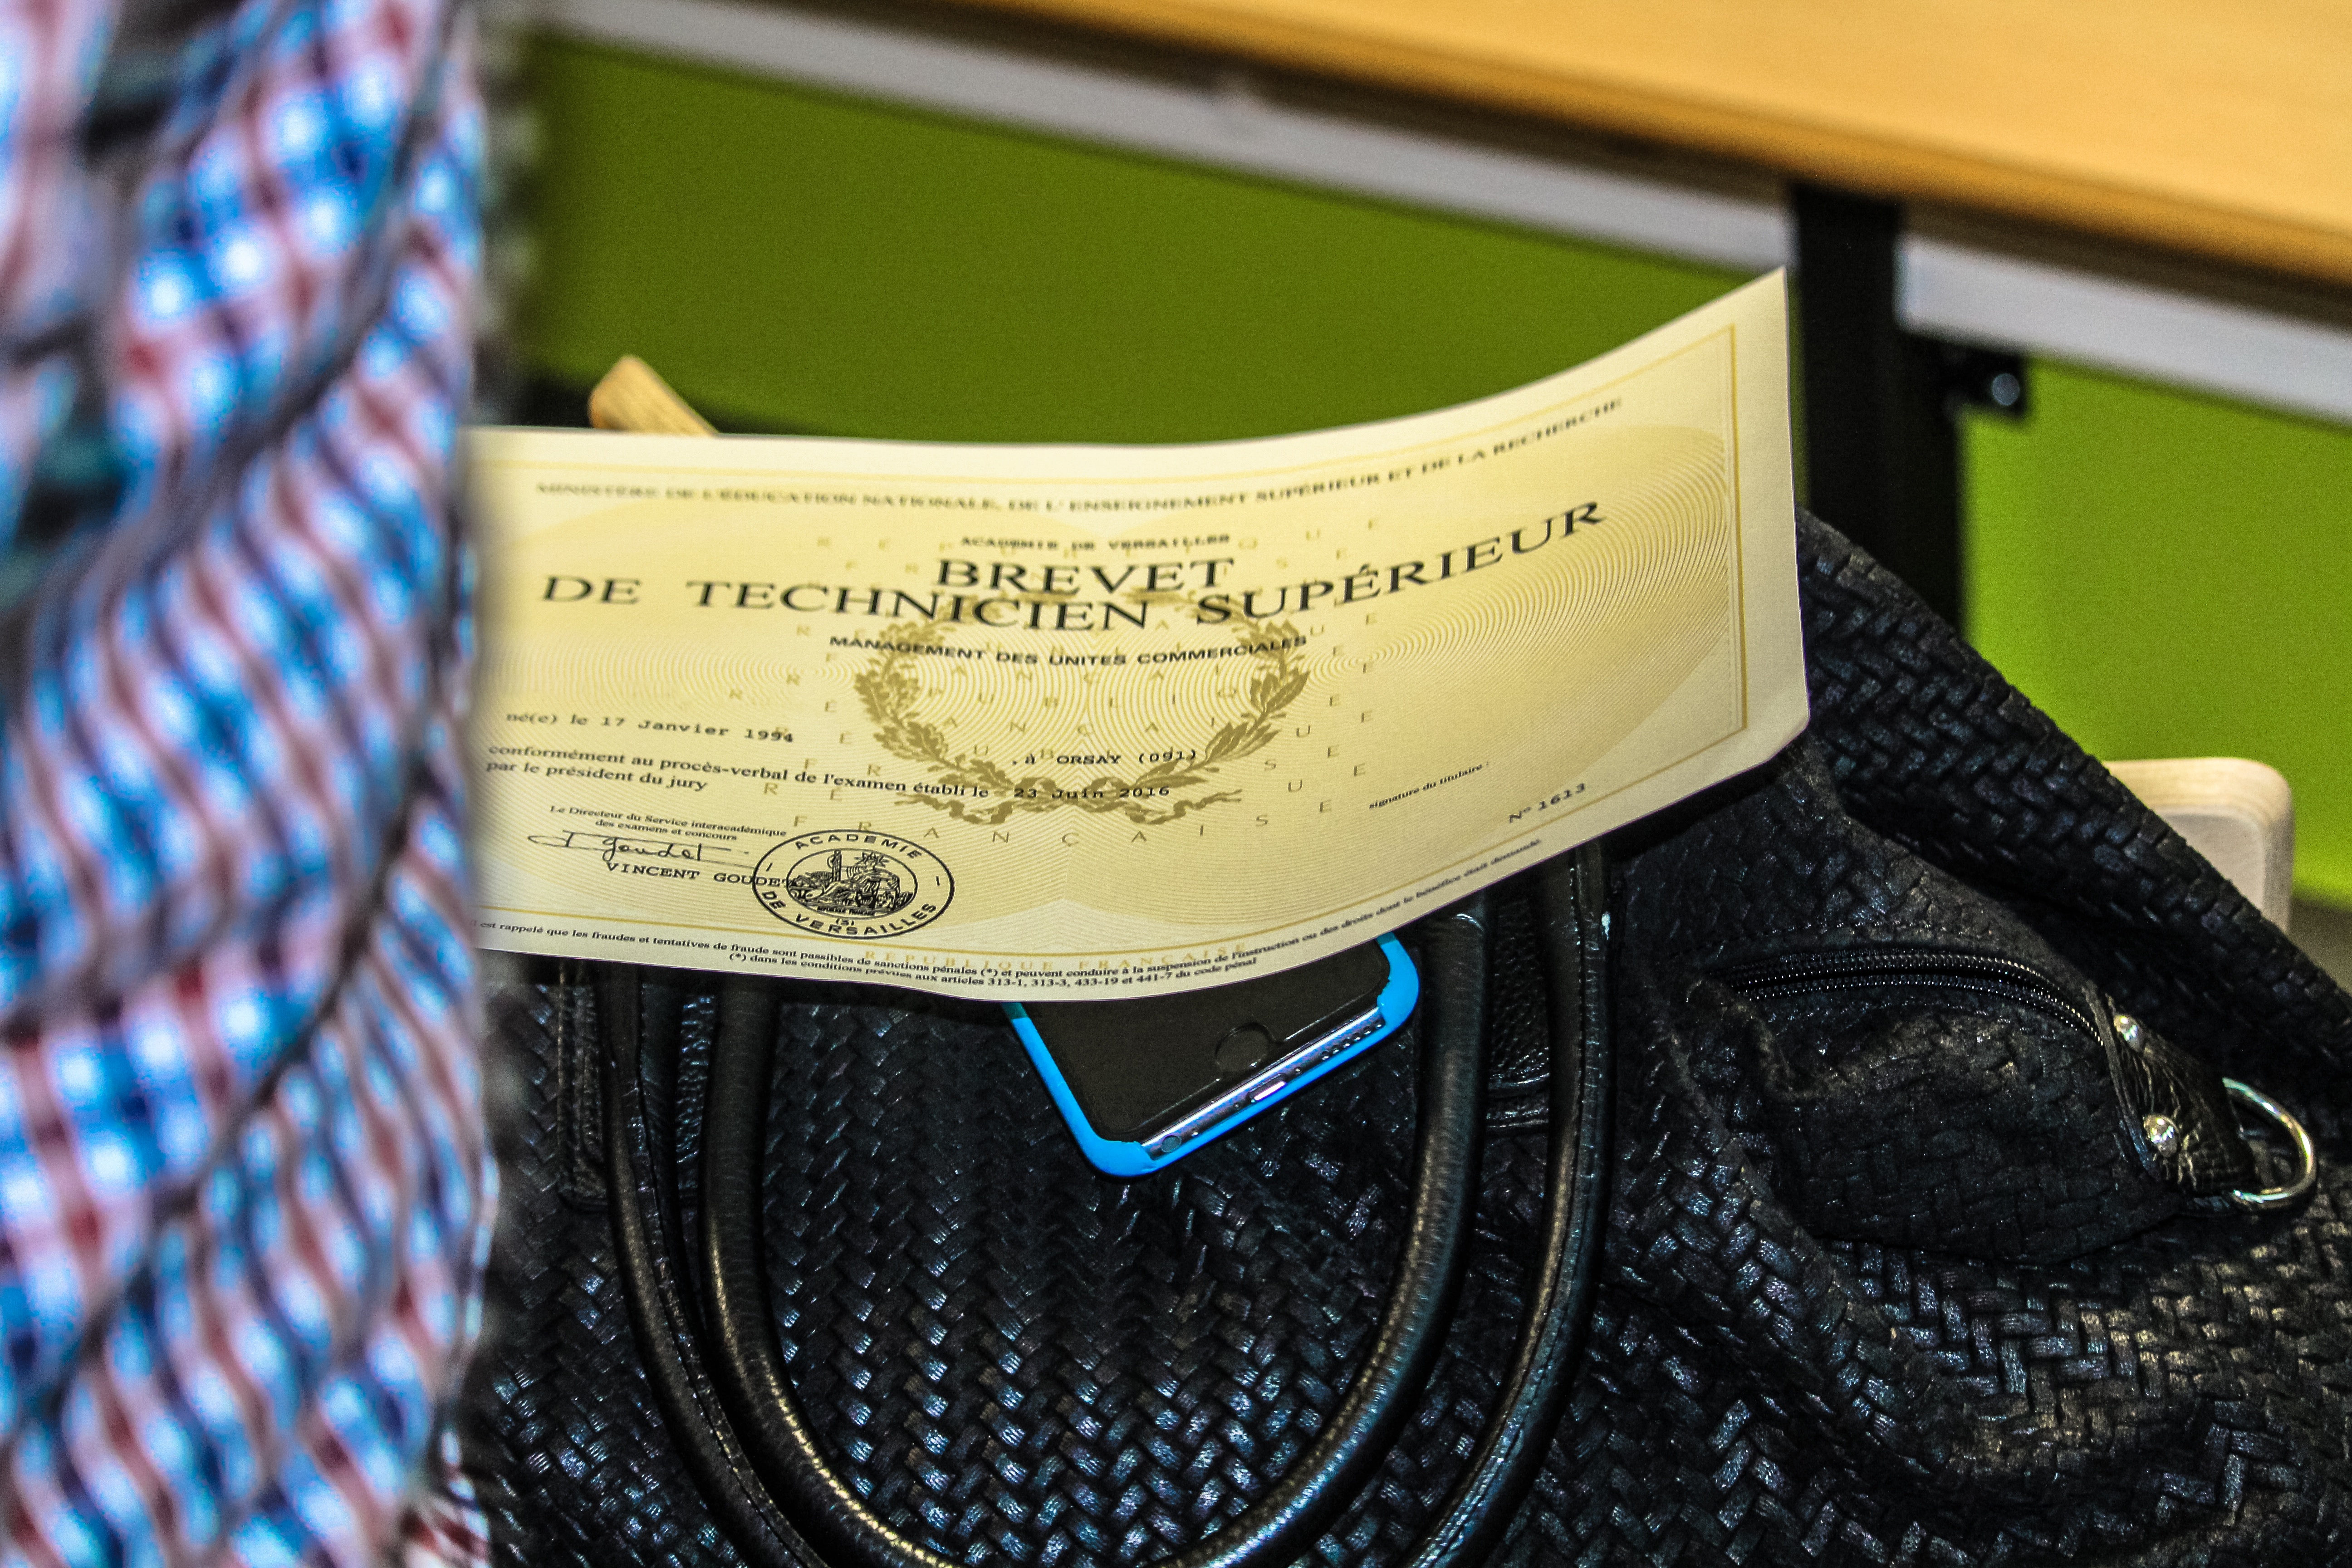
brand, cash, art, glasses